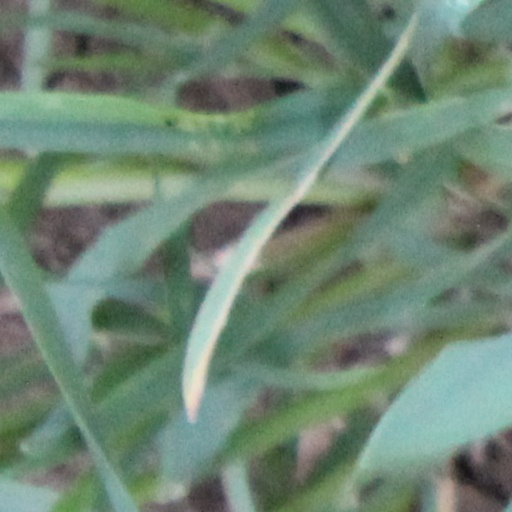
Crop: wheat